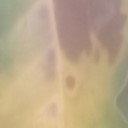
Label: Leaf_rust